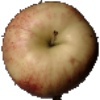
Label: red_apple